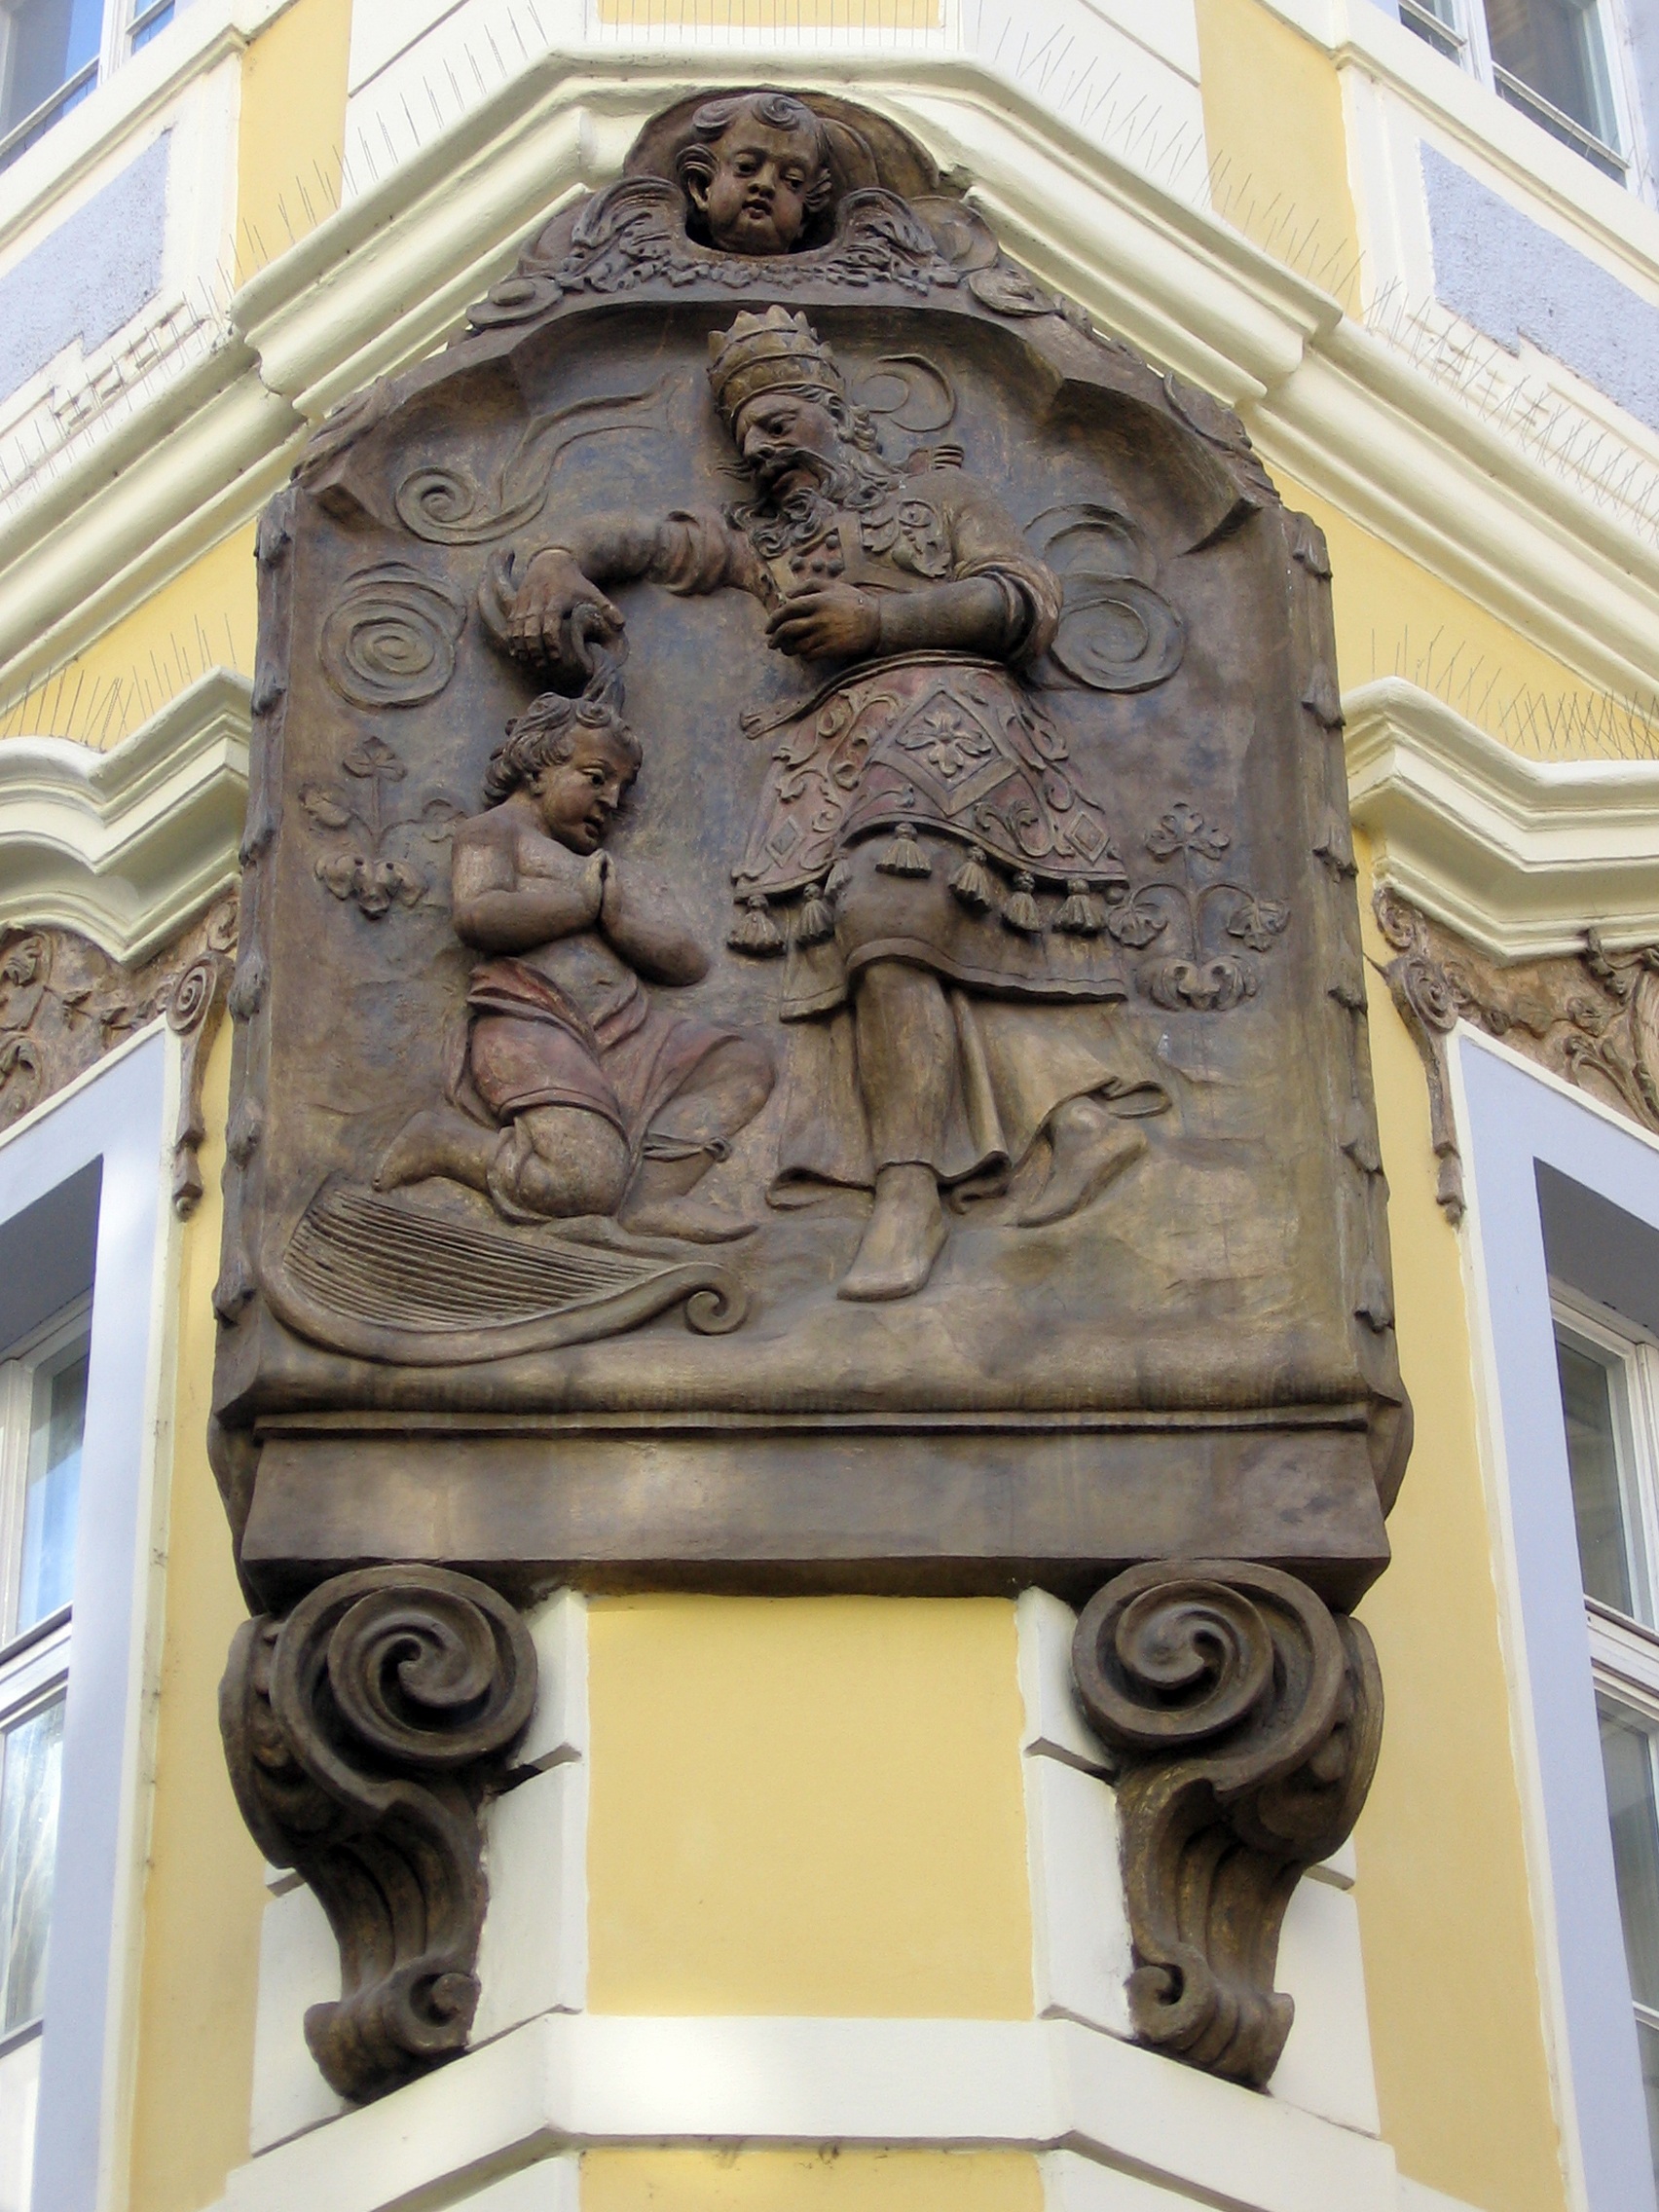
architecture, monument, statue, religion, christian, sculpture, art, baptist, carving, relief, historically, baptism, stone relief, baptised person